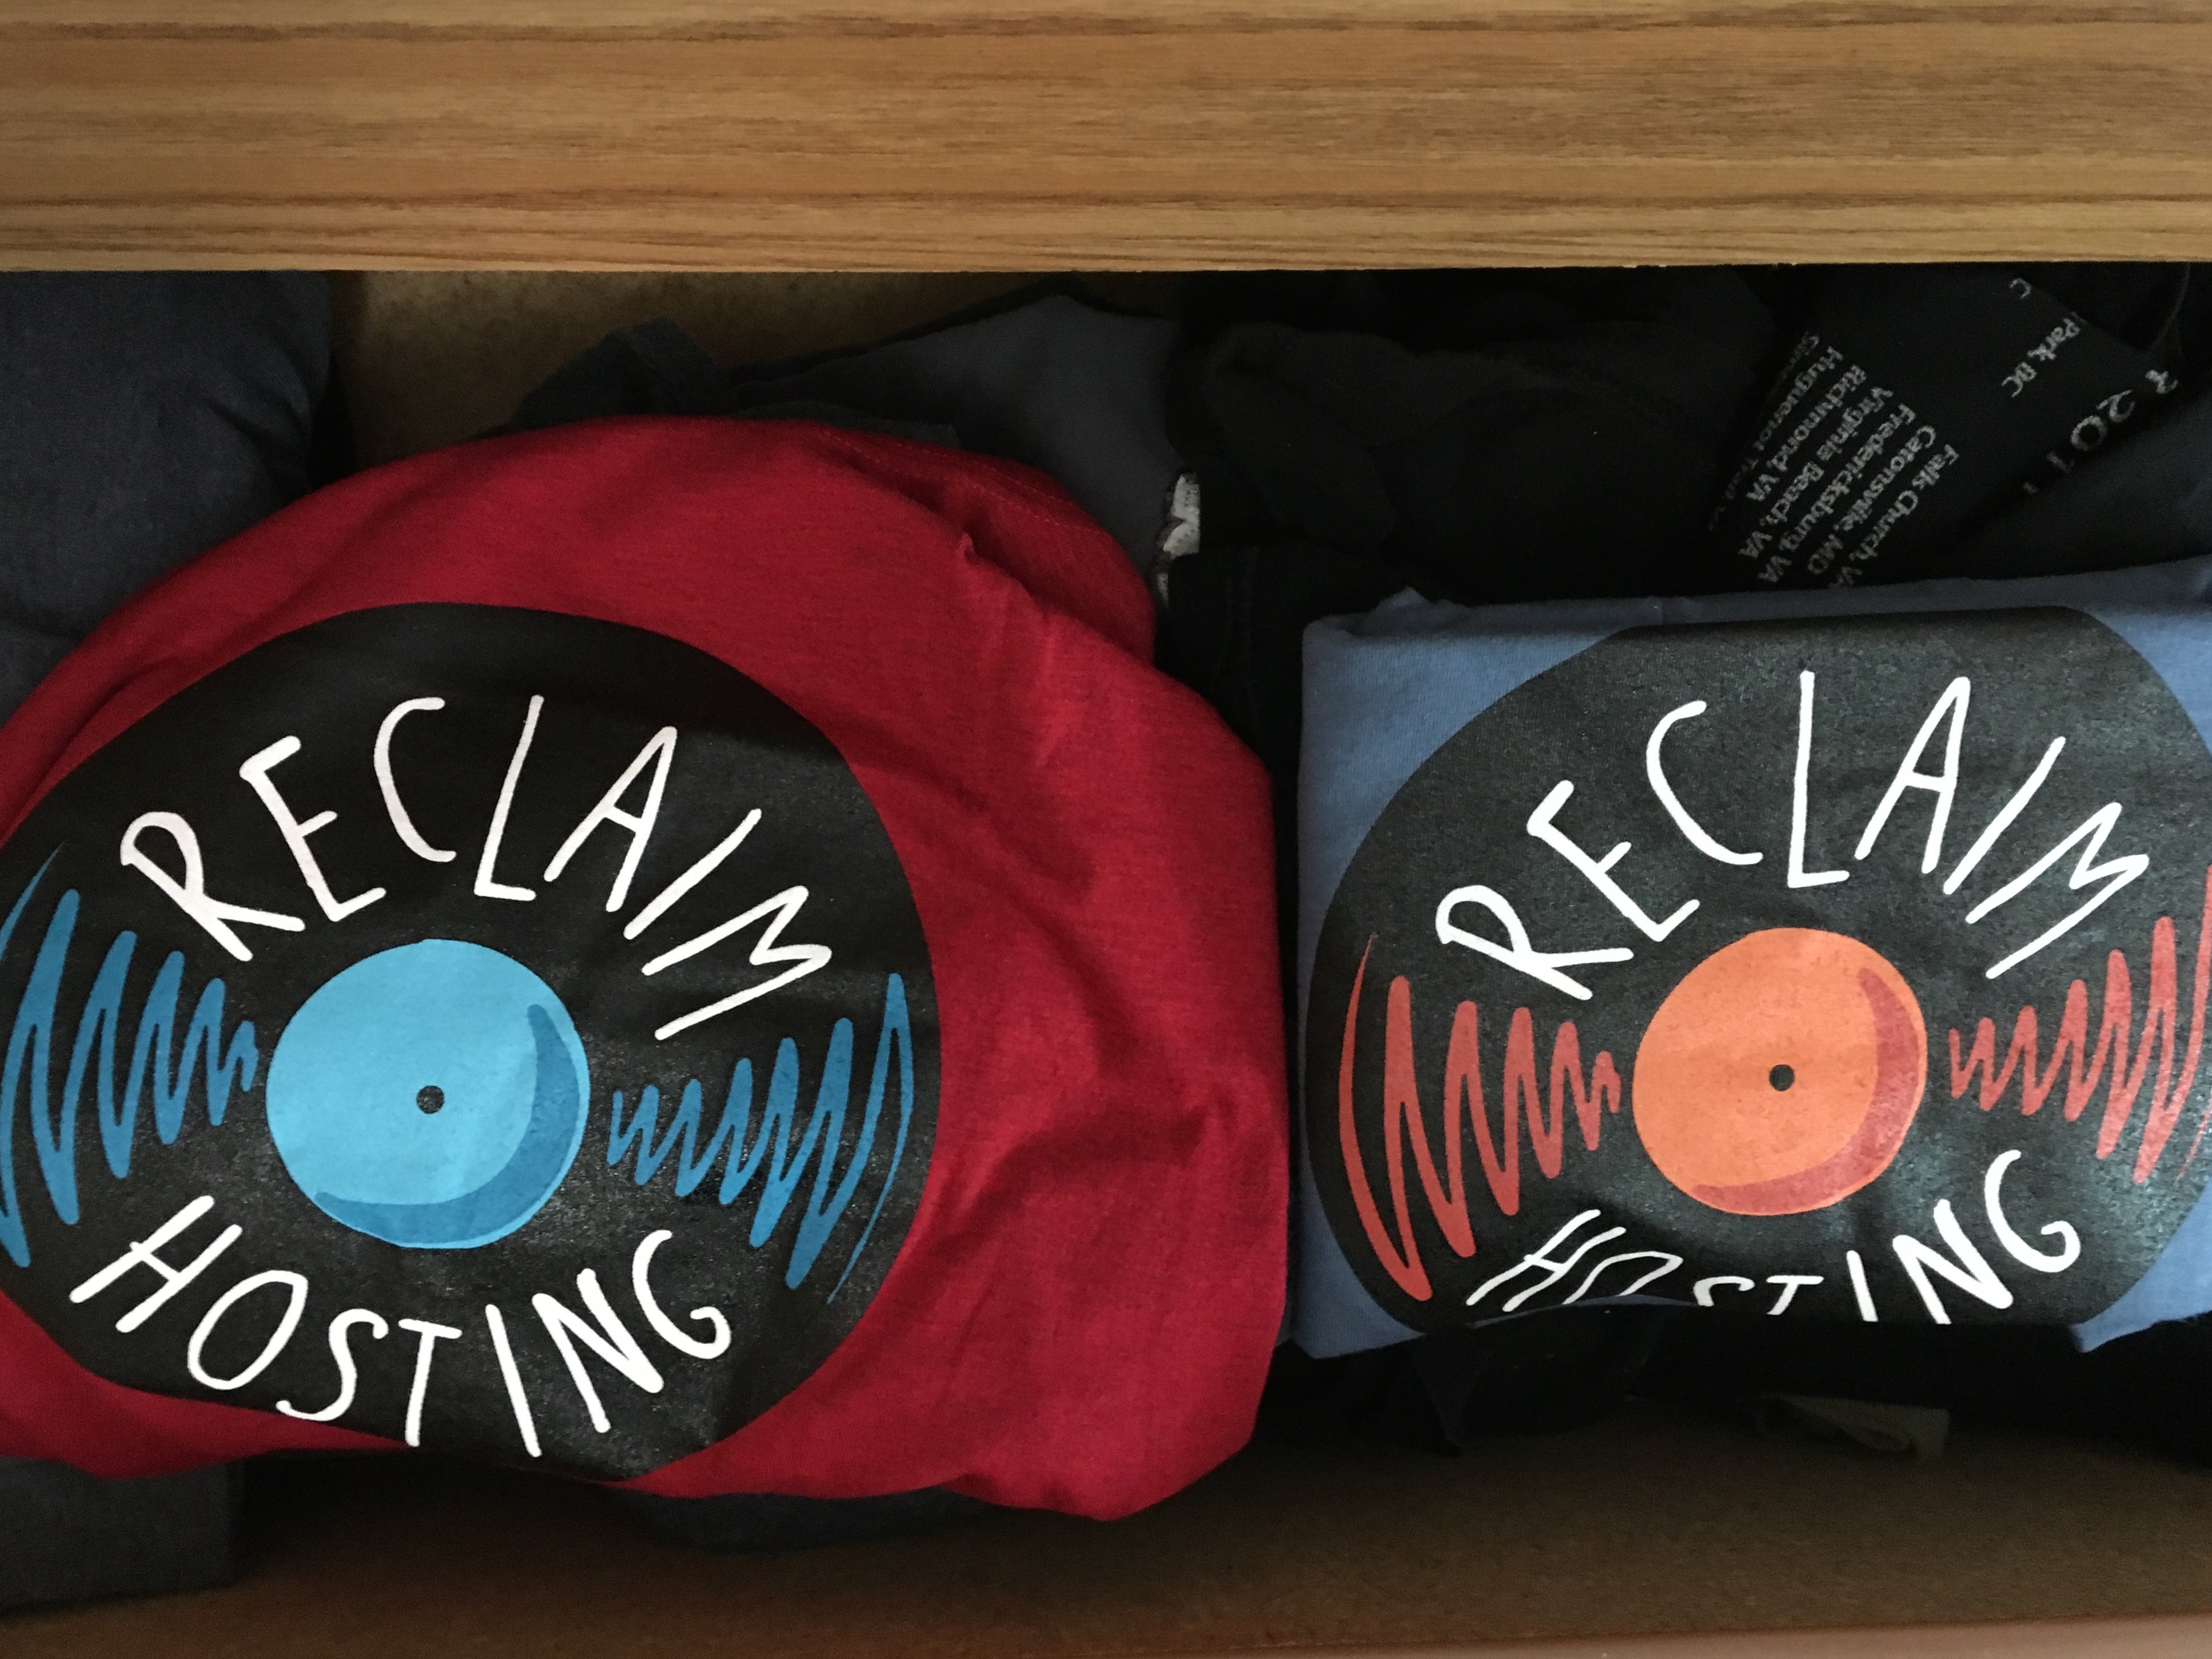
furniture, brand, textile